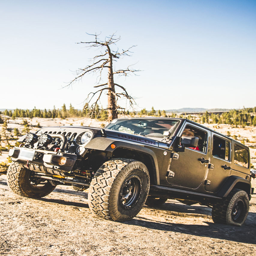
these wheels are meant for climbing .